Crete

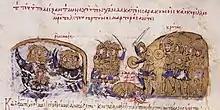
The Byzantines, under the general Damian, attacked Crete but were defeated by the Saracens, , as depicted by Ioannes Scylitzes (see Skylitzes Chronicle).

Crete was separated from Cyrenaica . It remained a province within the eastern half of the Roman Empire, usually referred to as the Eastern Roman (Byzantine) Empire after the establishment of a second capital in Constantinople by Constantine in 330. Crete was subjected to an attack by Vandals in 467, the great earthquakes of 365 and 415, a raid by Slavs in 623, Arab raids in 654 and the 670s, and again in the 8th century. In , the Emperor Leo III the Isaurian transferred the island from the jurisdiction of the Pope to that of the Patriarchate of Constantinople.